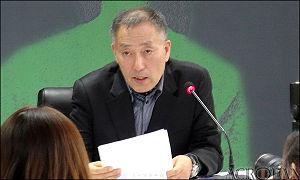
Lee Hyun-Se est un manhwaga. Il travaille d'abord dans une banque mais en 1982, il réussit à se faire publier pour la première fois et il devient par la suite un des grands noms du manhwa.